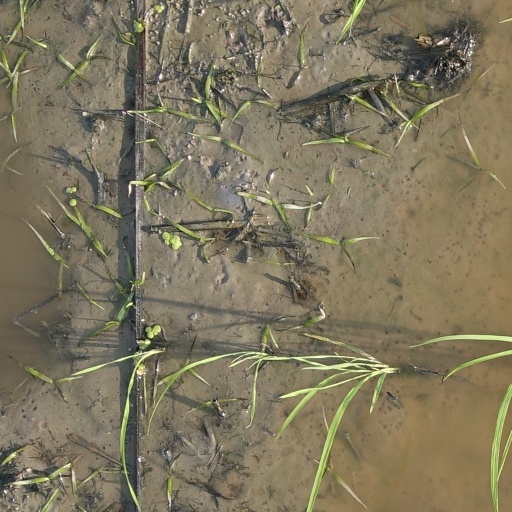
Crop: rice